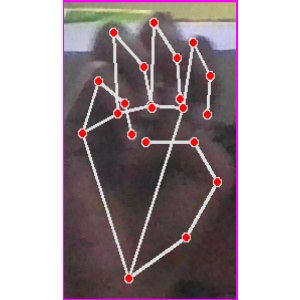
अक्षर: म